Flower-class corvette

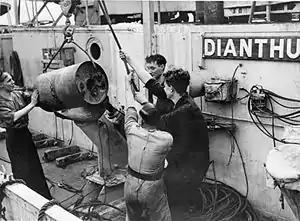

The Flower class had been designed for inshore patrol and harbour anti-submarine defence and many required minor modifications when the Allied navies began to use them as trans-Atlantic convoy escorts. These small warships could be supported by any small dockyard or naval station, so many ships came to have a variety of weapons systems and design modifications depending upon when and where they were refitted; there is really no such thing as a 'standard Flower-class corvette'